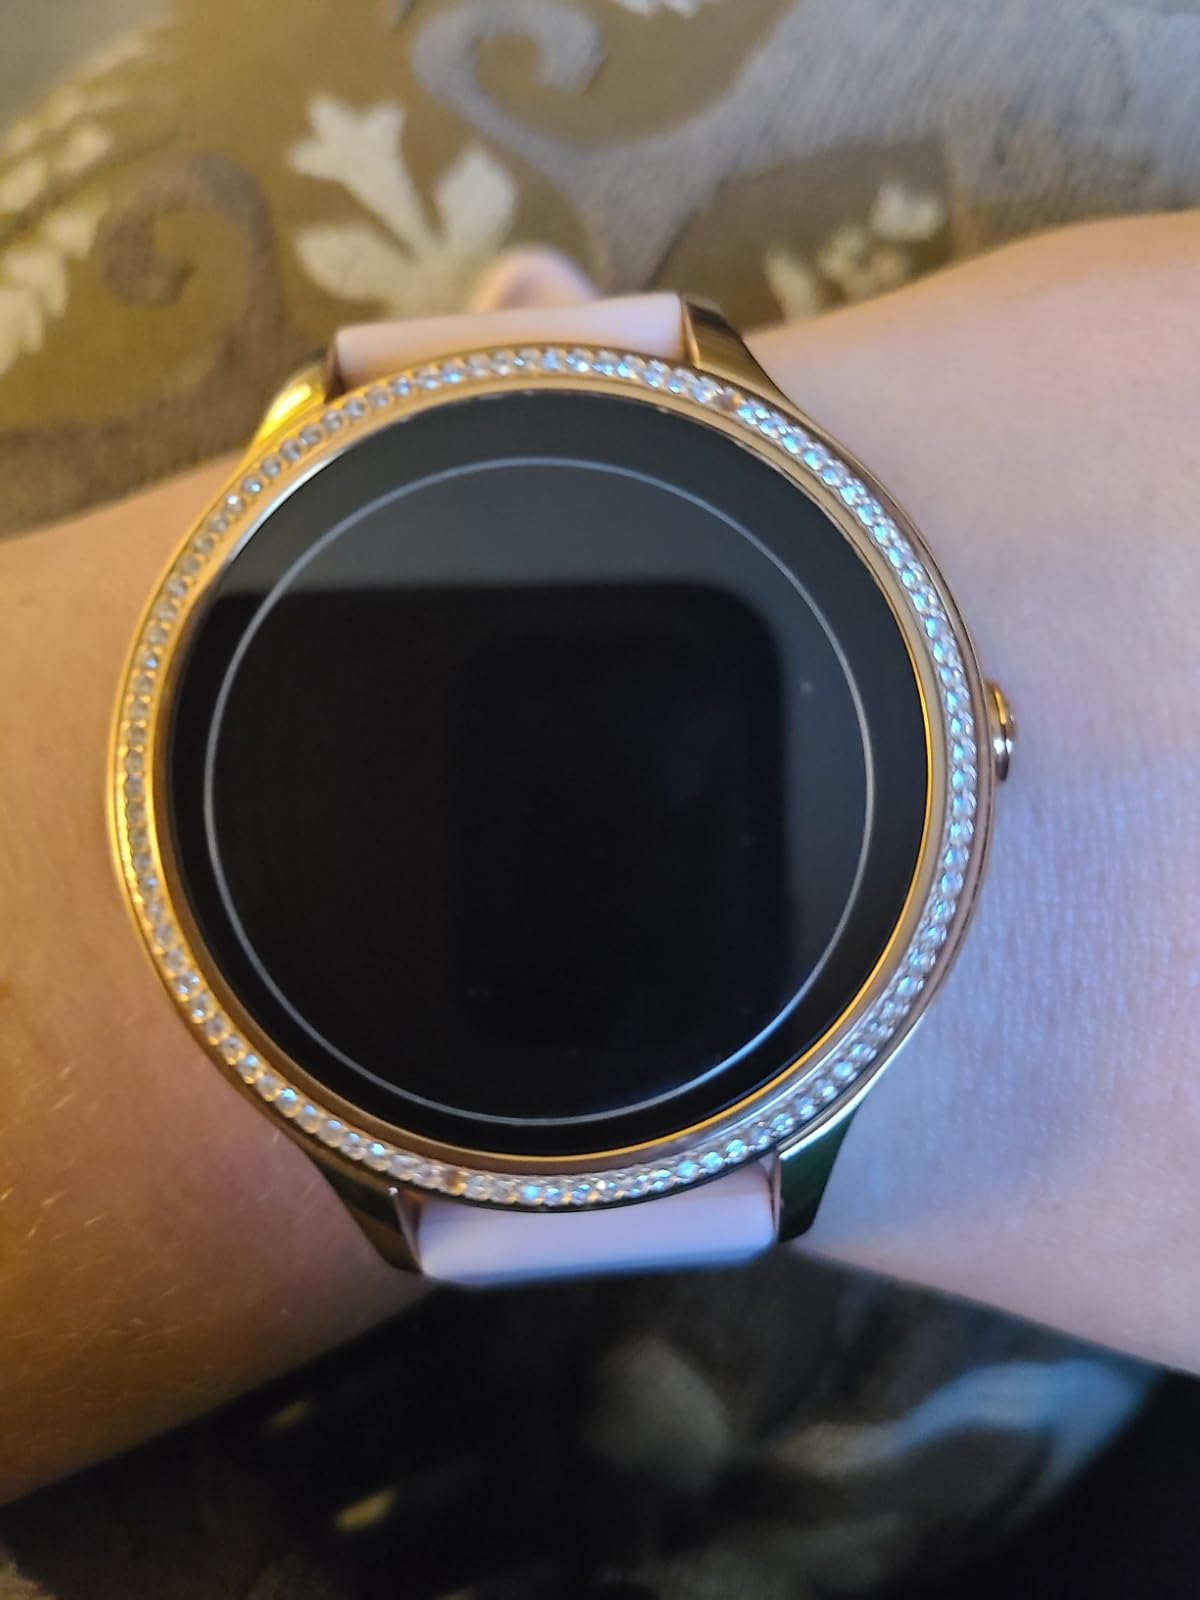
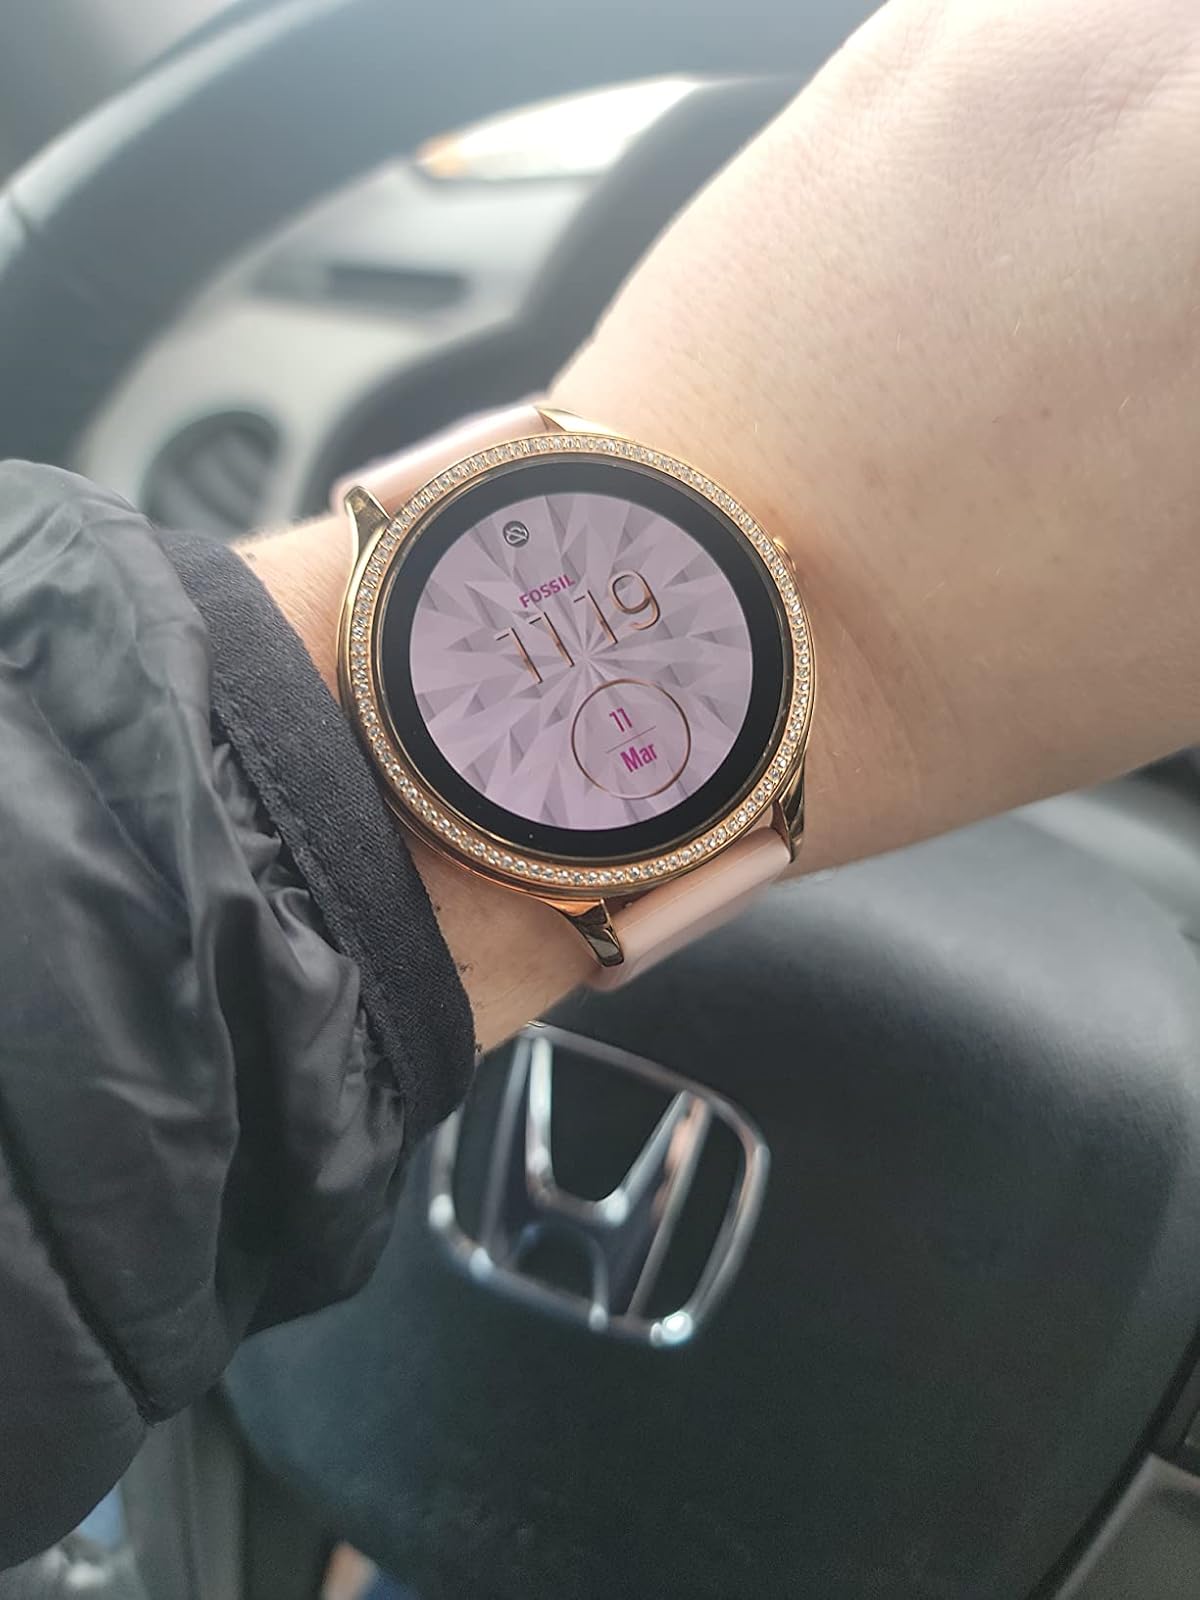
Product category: smartwatch
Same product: yes